80th Anti-Aircraft Brigade (United Kingdom)

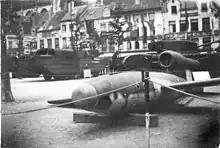
Captured V-1 displayed at Antwerp at the end of the Second World War.

To defend against V-1s falling in the city and dock area, the British and US guns had to be positioned at least 10 miles outside the city (codenamed the Nylen Belt), integrated into a system of warning stations and observation posts, supported by radar and searchlights. No 1 Identification Troop and No 2 Local Warning (Radar) Troop were formed by 80 AA Bde for this purpose, manned by the Royal Signals and 114th LAA Rgt respectively. This 'Antwerp X' defence deployment took its full form in December 1944, in time for the peak in V-1 attacks that lasted into February 1945.